Imjin War

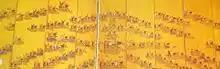
Yi Sun-sin's crane wing formation, famously used at the Battle of Hansando

The next day, the Jeolla Province fleet sailed to the arranged location where Wŏn Kyun was supposed to meet them, and met Yi Sun-sin on 23 July. The augmented flotilla of 91 ships then began circumnavigating Geojedo, bound for Gadeokdo, but scouting vessels detected 50 Japanese vessels at Okpo harbor . Upon sighting the approaching Korean fleet, some of the Japanese who had been busying themselves with plundering got back to their ships, and began to flee. At this, the Korean fleet encircled the Japanese ships and finished them with artillery bombardments. The Japanese fired with their arrows and arquebuses, but the Koreans kept a good distance from them, rendering the Japanese fire ineffective. A teenage Korean girl, taken by the Japanese to be used as a sex slave on board one of their ships, recalled: